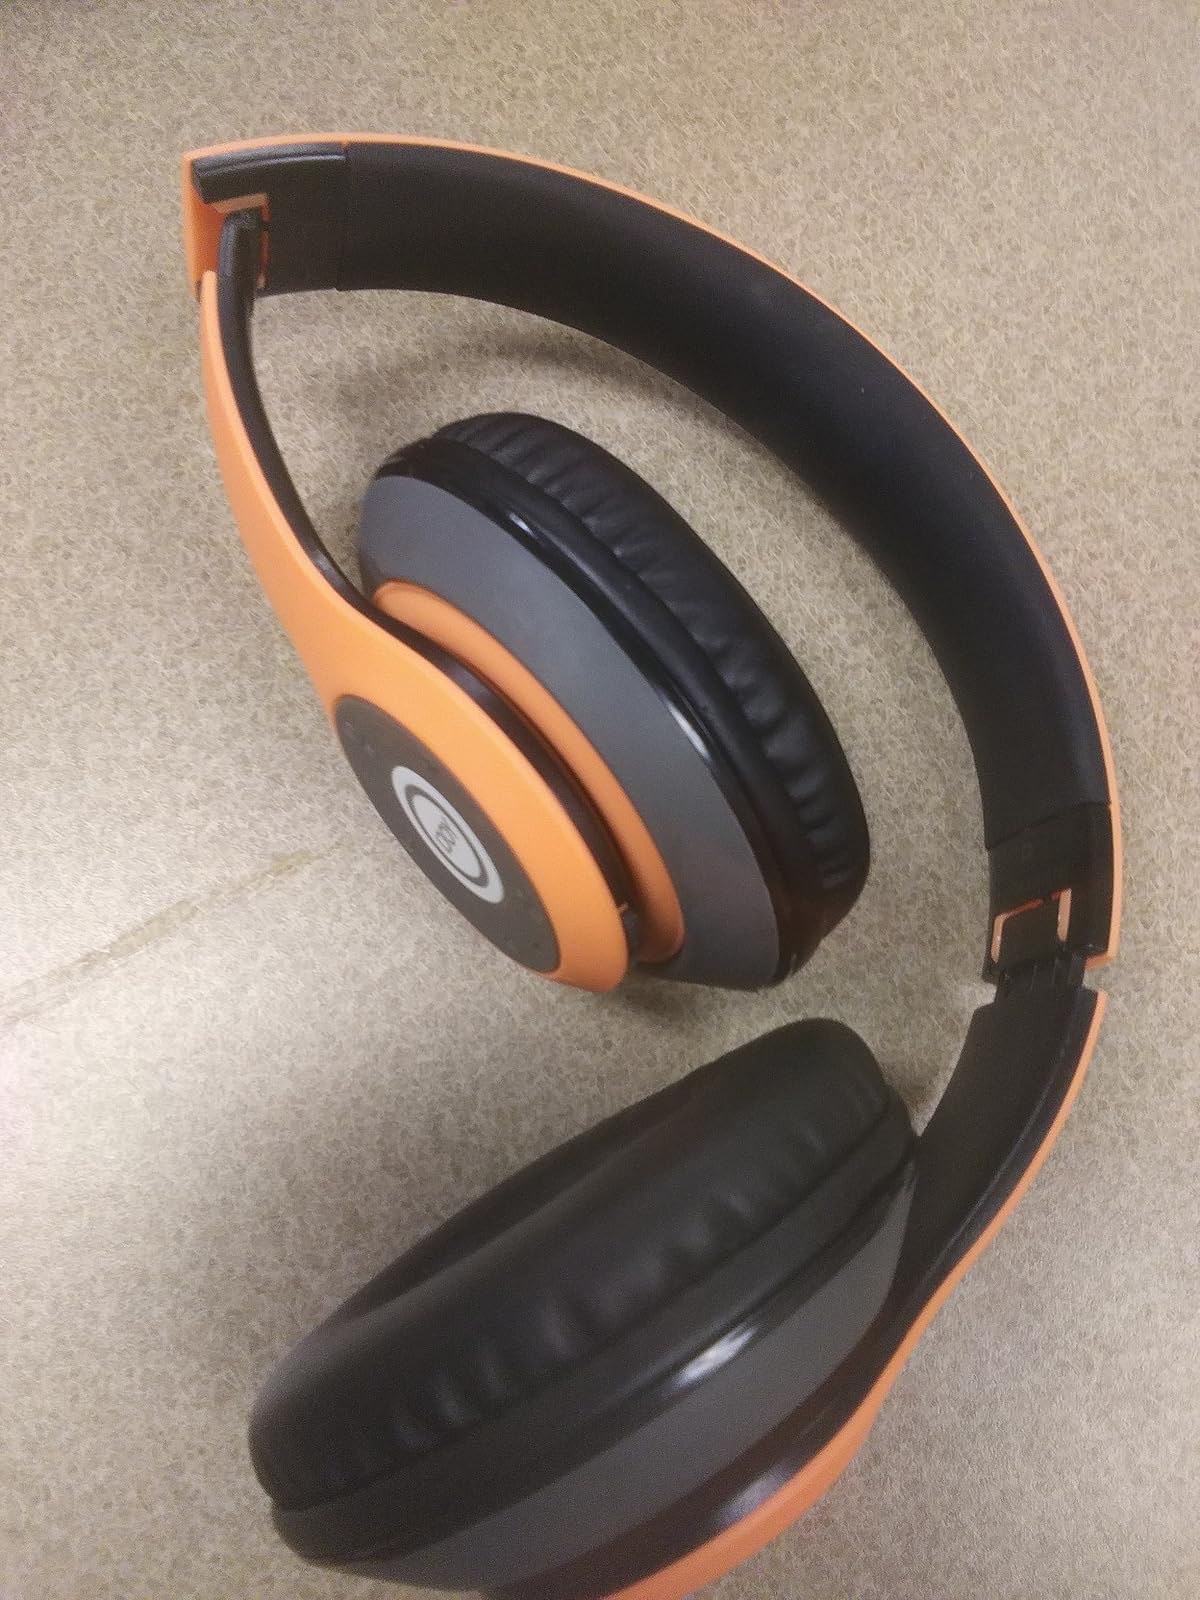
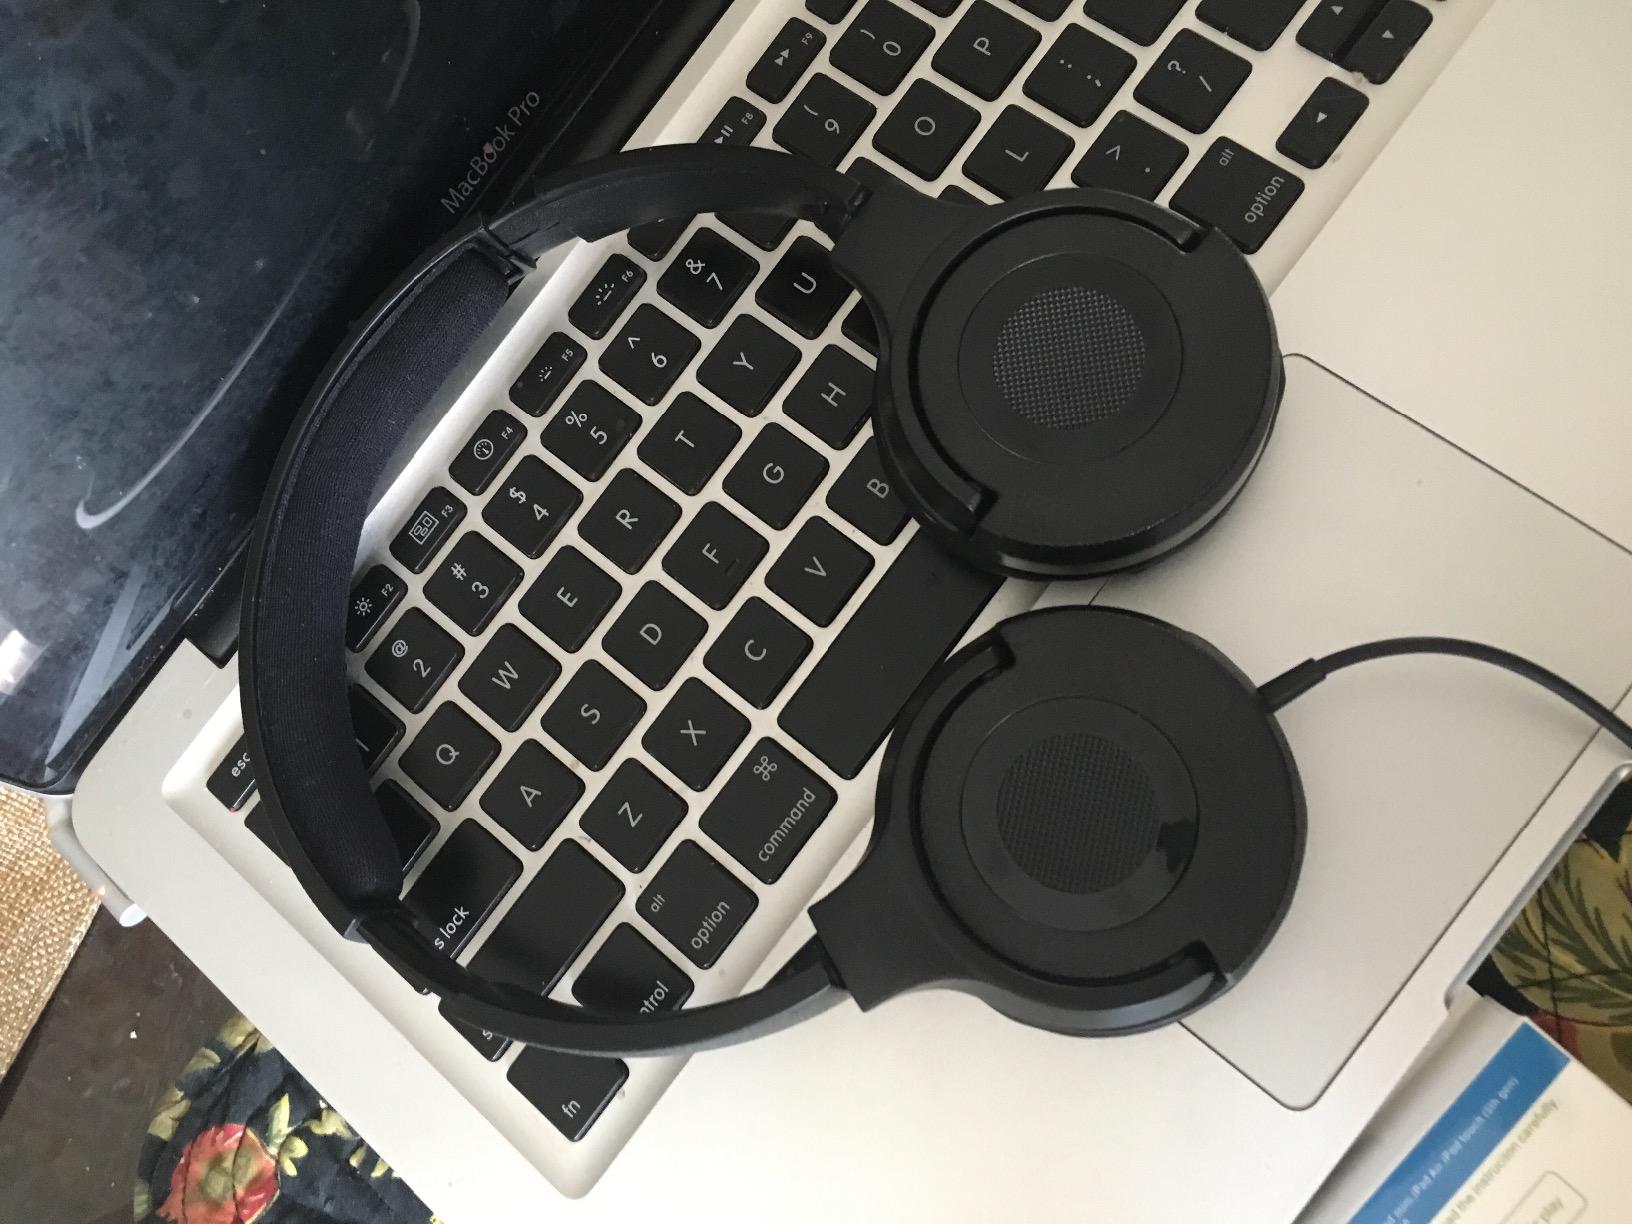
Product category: headphones
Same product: no